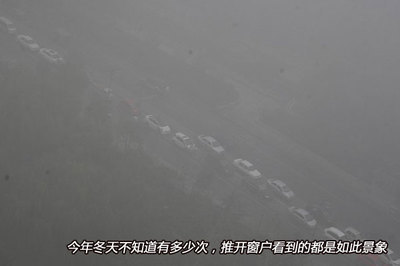
Weather: foggy or hazy